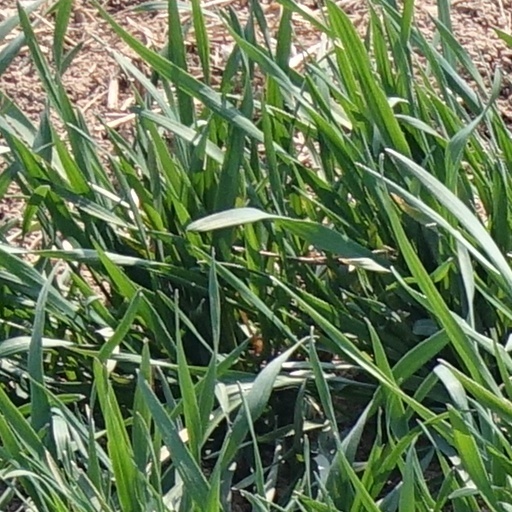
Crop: wheat